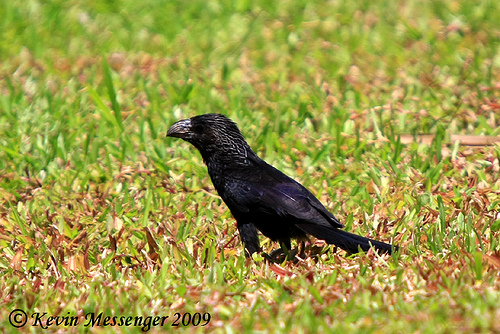
black color bird with tail, wings, throat, crown, breast and belly , eyebrow and the bill is short
this bird has a black crown, a black back, and a short hooked bill.
this is a black bird with a large black beak.
this is a black bird with a white and black bill
this is a black bird with a short and stubby black beak.
this odd looking bird is all black, including the tarsus, with a large head for it's size and large black bill that has curved upper.
this bird has wings that are black and has a thick billa black bird with a short thick black beak standing in the grass.
this small bird is mostly black with a black and white speckled thick beak.
this bird has wings that are black and has a thick bill
Species: Groove Billed Ani